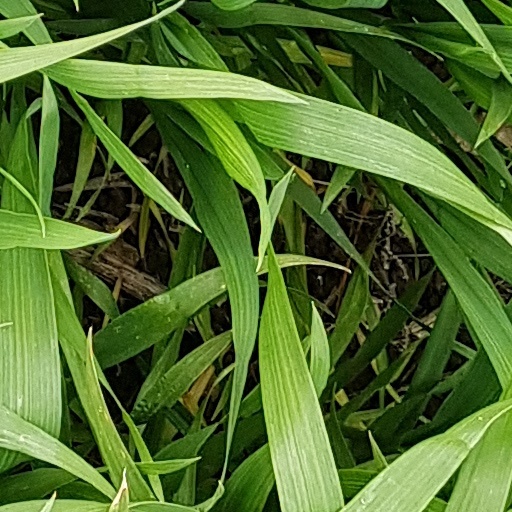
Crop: wheat